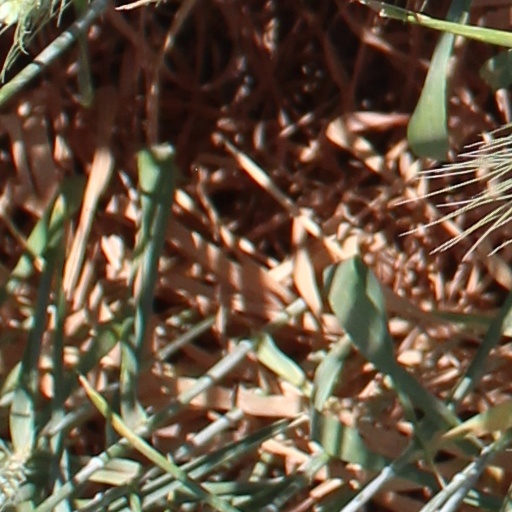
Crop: wheat